Niuatahi

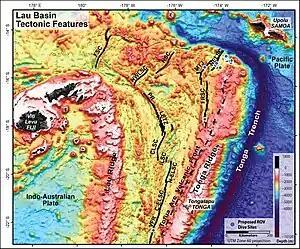
Tectonic features in the Lau Basin

The Niuatahi underwater volcano is located in an area of complex tectonics. It is located in the Lau Back-Arc Basin, which consists of oceanic crust that separates the remnant Lau-Colville Ridge and the active Tofua volcanic arc from each other. The back-arc basin is mainly formed by the rollback of the Tonga Trench. The Lau Basin is host to many different geologic structures that are both typical and unique compared to other Pacific back-arc basins. A typical characteristic includes the basin being located above a well-defined Wadati-Benioff zone that points to the location of the subduction of the Cretaceous Pacific Plate lithosphere into the Tonga Trench under the Australian Plate. The Wadati-Benioff zone of the area reaches as deep as under the North Fiji Basin. The seismic zone lies below the Tofua arc and under the Central and Eastern Lau Spreading Centers.